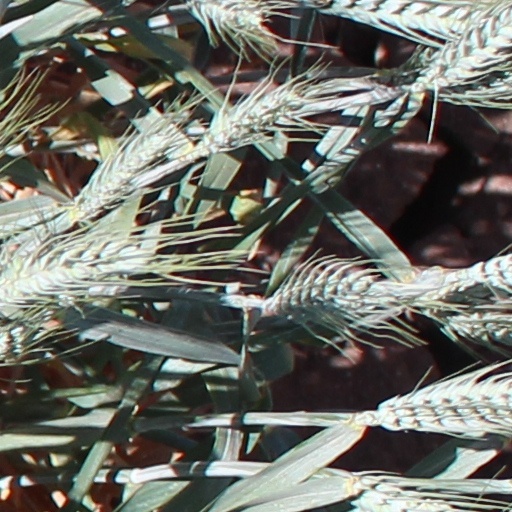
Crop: wheat